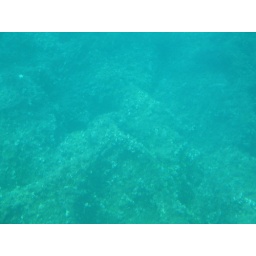
Took a ride on a small yellow sub, in Crete &amp;amp; saw the clear sea &amp;amp; sealife!